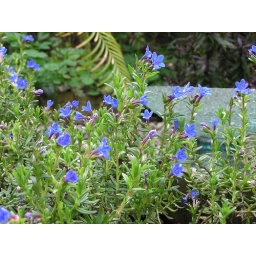
Pretty blue flowers again with &amp;quot;pond&amp;quot; aka large bowl with water in in background.